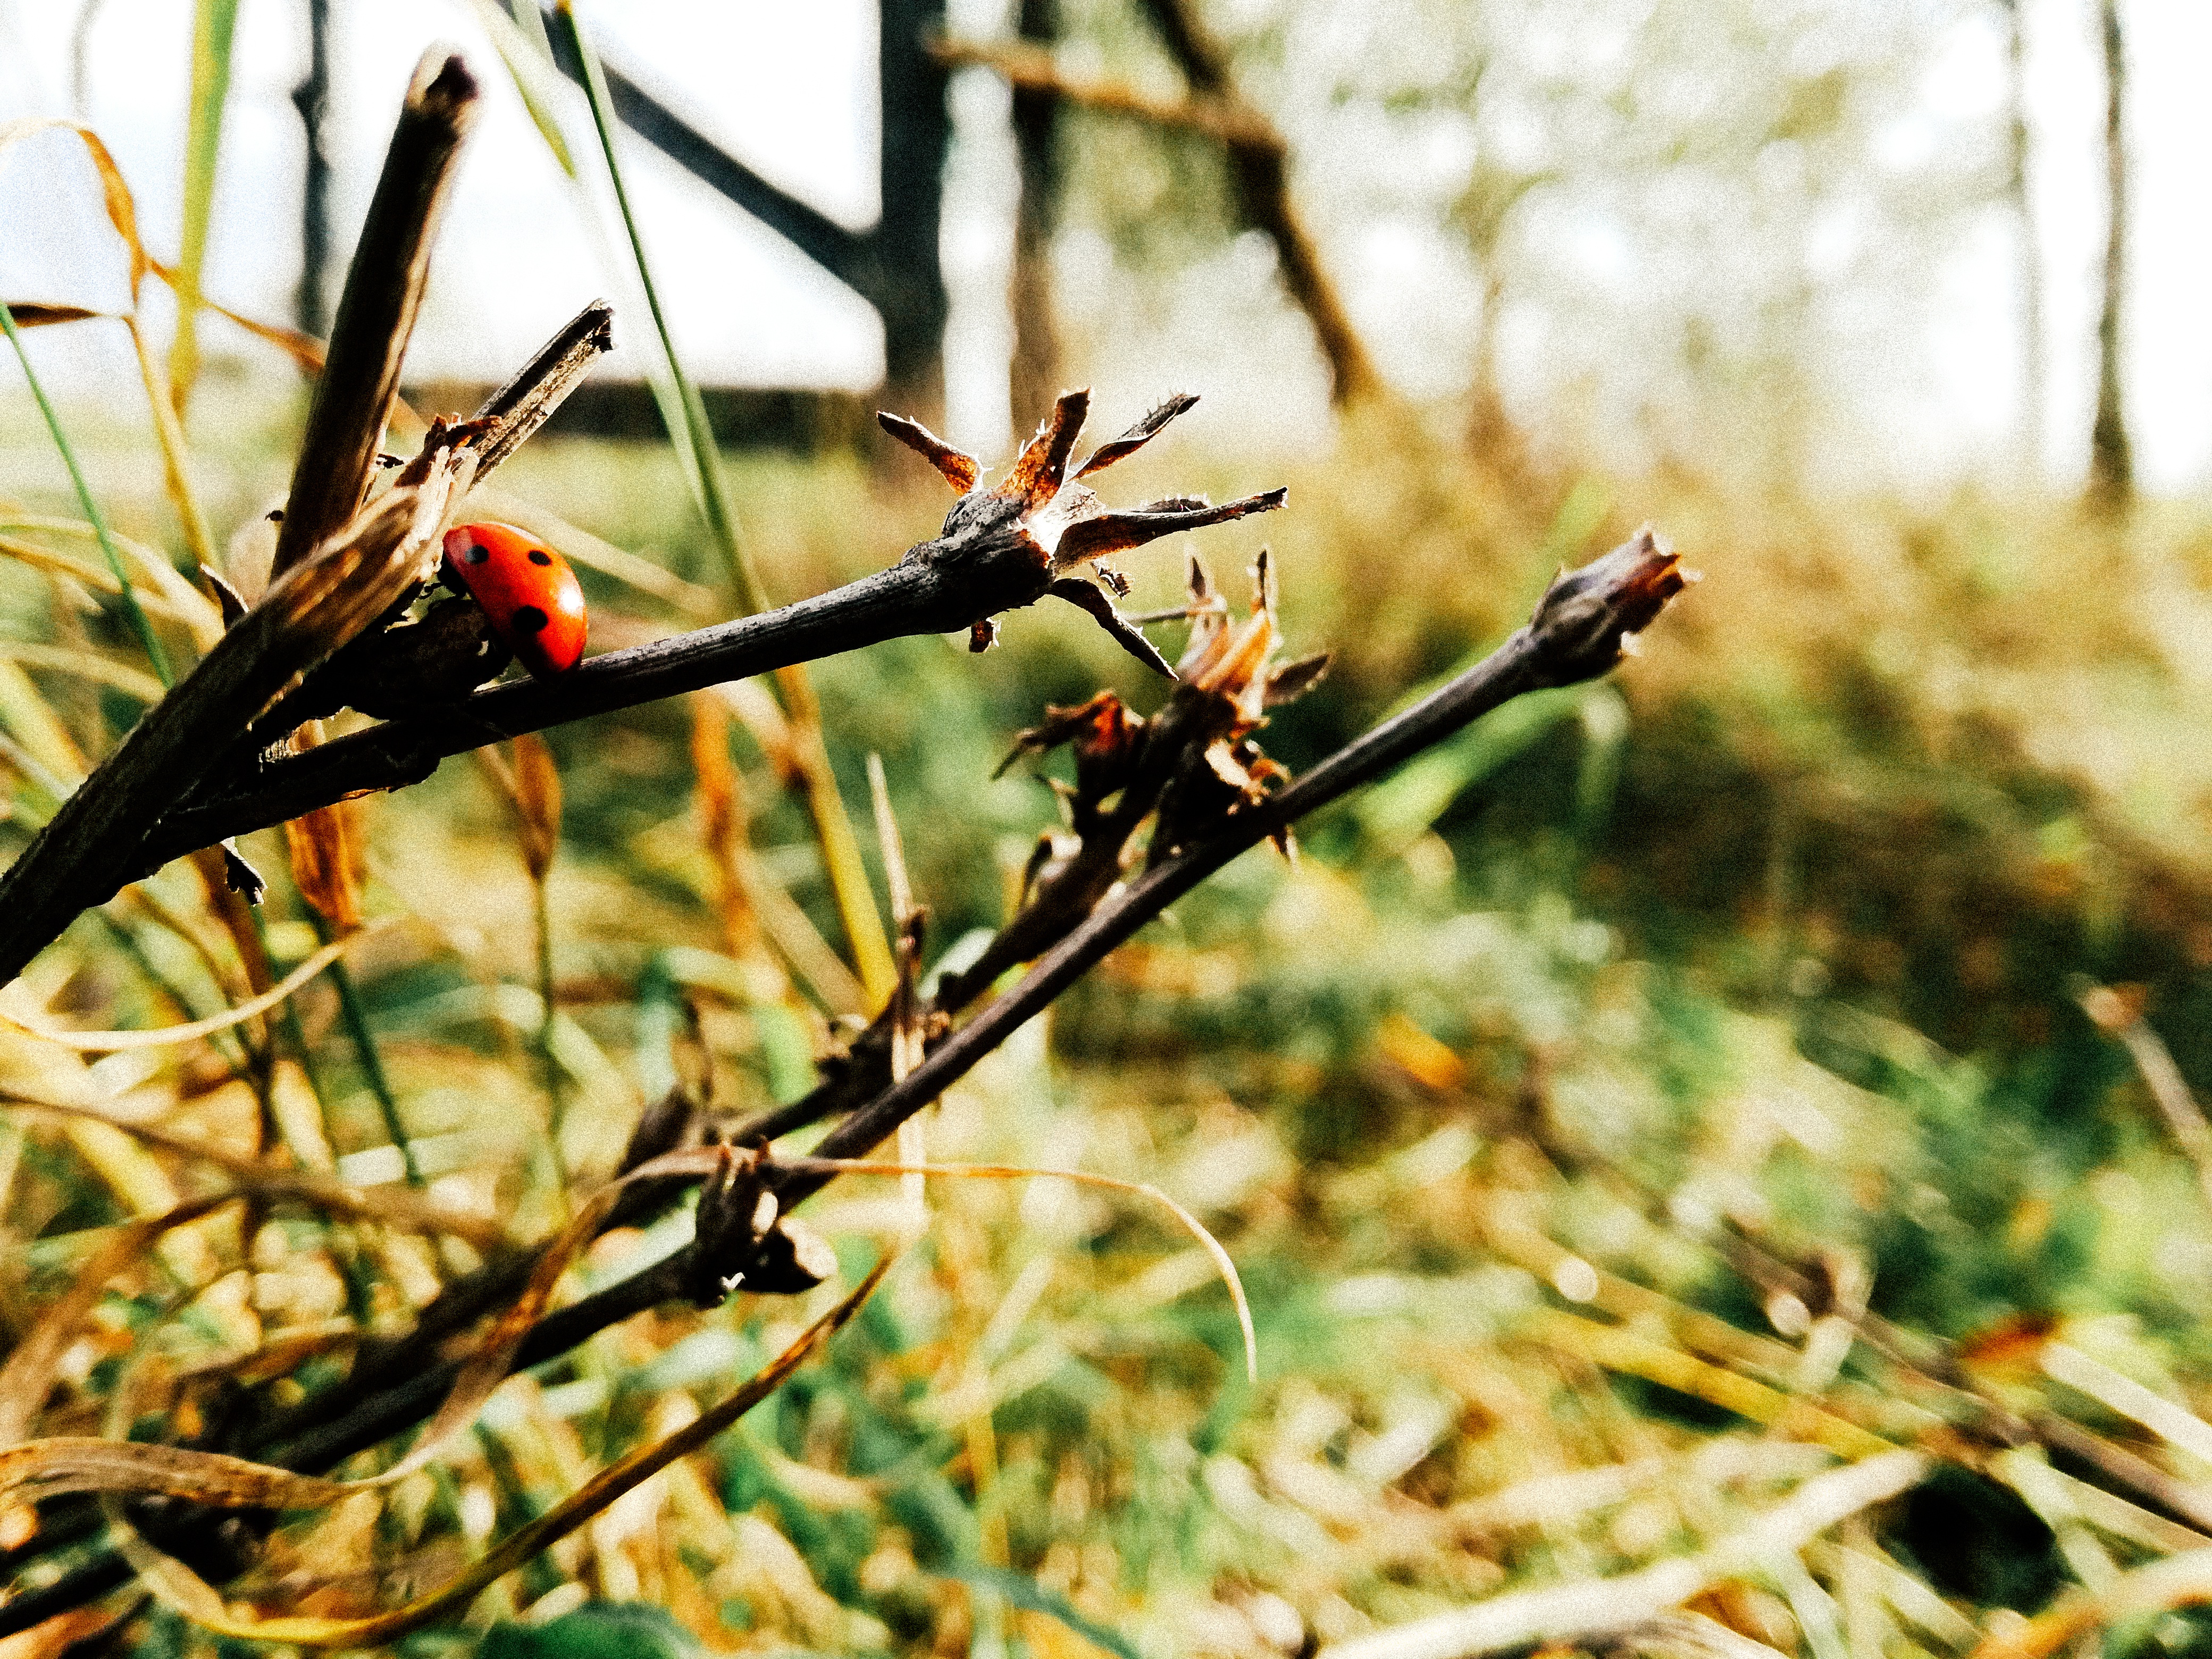
tree, nature, grass, branch, plant, leaf, flower, wildlife, spring, autumn, botany, flora, season, fauna, twig, close up, shrub, macro photography, woody plant, thorns spines and prickles